An Inlet of Muddy Water

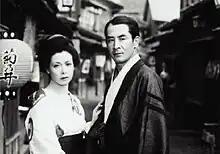

An Inlet of Muddy Water, also titled Muddy Waters, is a 1953 Japanese drama film directed by Tadashi Imai. Based on three short stories by Ichiyō Higuchi, it received numerous national film prizes and is regarded as a major work of Imai by film historians.